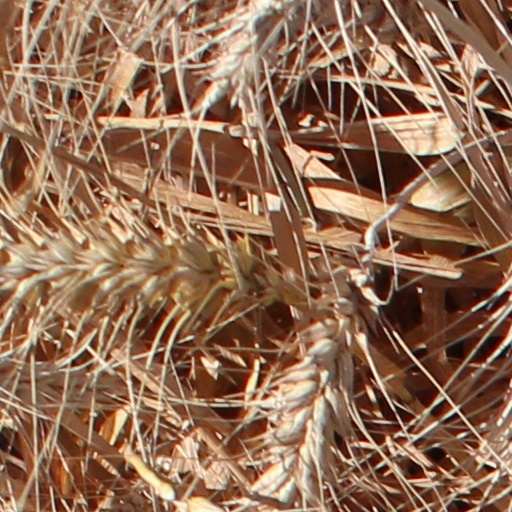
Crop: wheat